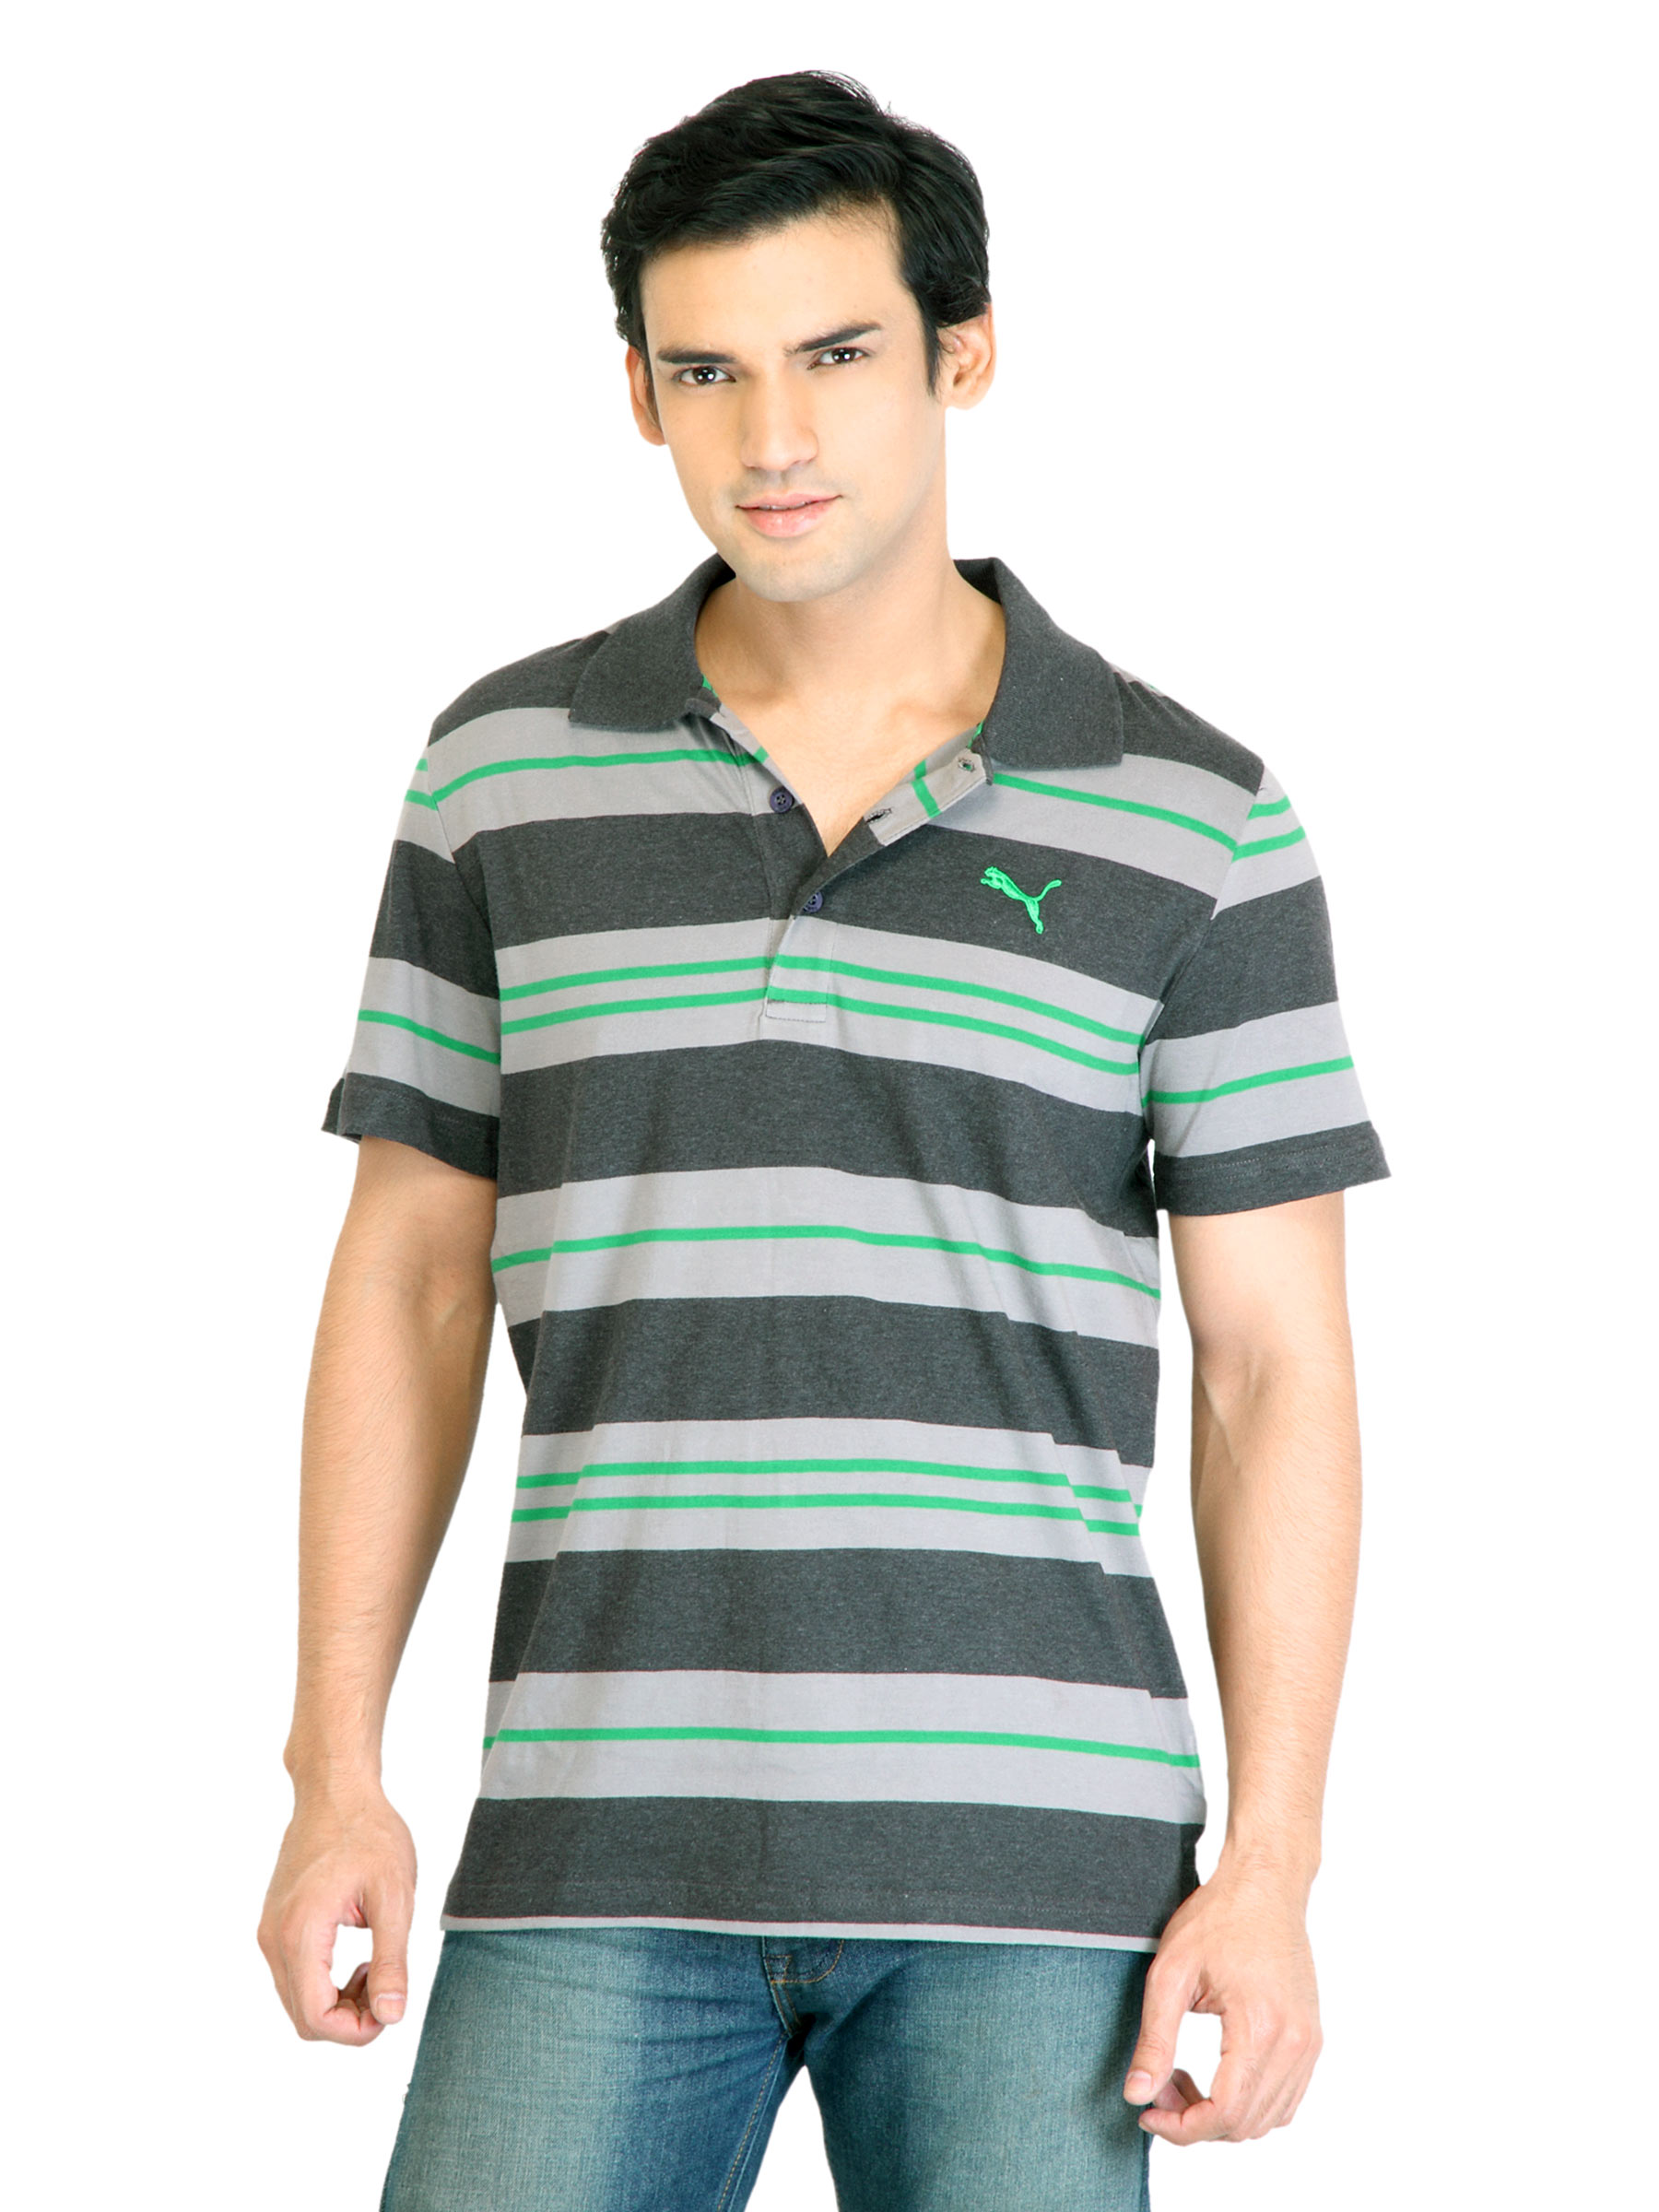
Puma Men Polo Grey TShirt
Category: Apparel / Topwear / Tshirts
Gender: Men
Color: Grey
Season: Fall 2011
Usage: Casual